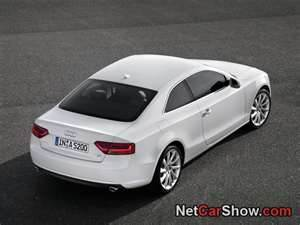
Car model: 2012 Audi S5 Coupe